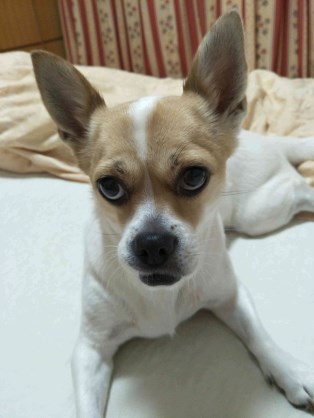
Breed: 3336-n000121-chinese_rural_dog